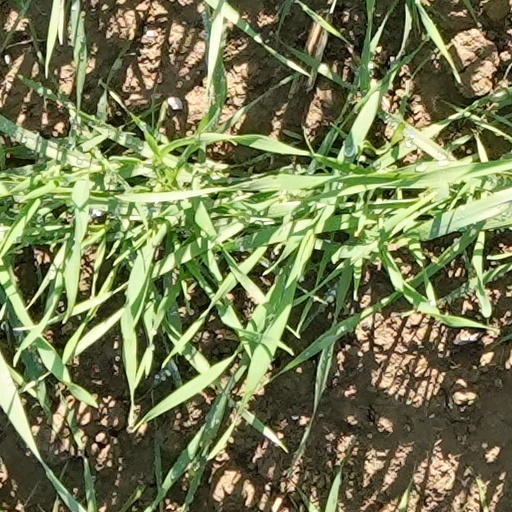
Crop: wheat